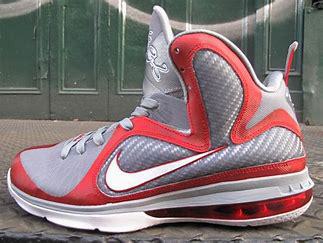
Brand: Nike
Model: Lebron 9